Dolby noise-reduction system

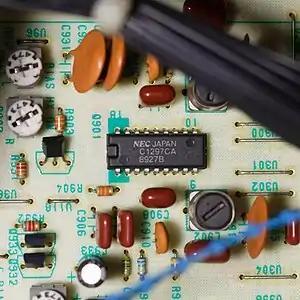
The Dolby HX circuitry driven by the industry-standard NEC uPC1297 integrated circuit. It modulates the incoming bias current and injects it into the two channels of the stereo recording head via two ferrite transformers.

Magnetic tape is inherently non-linear in nature due to hysteresis of the magnetic material. If an analog signal were recorded directly onto magnetic tape, its reproduction would be extremely distorted due to this non-linearity. To overcome this, a high-frequency signal, known as bias, is mixed in with the recorded signal, which "pushes" the envelope of the signal into the linear region. If the audio signal contains strong high-frequency content (in particular from percussion instruments such as hi-hat cymbals), this adds to the constant bias causing magnetic saturation on the tape. Dynamic, or adaptive, biasing automatically reduces the bias signal in the presence of strong high-frequency signals, making it possible to record at a higher signal level.